Trevoll

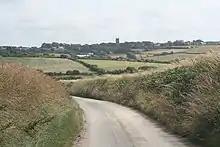
Country lane between Trevoll and St Newlyn East

Trevoll is a hamlet in the parish of St Newlyn East, Cornwall, England, United Kingdom.